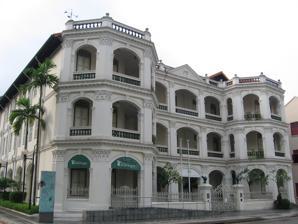
Building: Old Tao Nan School
Country: Malaysia
Year built: 1912
Historical building in Singapore Old Tao Nan School 舊道南學校 The Old Tao Nan School building currently houses the Peranakan Museum General information Architectural style Eclectic classical Location Armenian Street, Singapore Coordinates 1°17′39.2″N 103°50′56.9″E / 1.294222°N 103.849139°E / 1.294222; 103.849139 Construction started 1910 Completed 1912 ; 113 years ago ( 1912 ) Client Peranakan Museum Technical details Floor count 3 Design and construction Architect(s) Municipal Engineer's Office Designations National Monuments of Singapore Website Peranakan museum National monument of Singapore Designated 27 February 1998 Reference no. 37 The Old Tao Nan School is a historic building in Singapore , located along Armenian Street in the Museum Planning Area , within the Central Area . The building was originally built for the Tao Nan School to serve the local Hokkien community, but the school has since been relocated to its current location in Marine Parade .  The building was then used as a wing of the Asian Civilisations Museum , and now houses the Peranakan Museum .  It was gazetted as a national monument on 27 February 1998. History LA Tao Nan School was set up by the Singapore Hokkien Association (Singapore Hokkien Huay Kuan) on 18 November 1906 to provide modern education for Hokkien Chinese children. It was the first Chinese school in Singapore to adopt modern subjects in its syllabus such as such as geography, history and physical education, in addition to traditional Chinese subjects such as Confucian classics that would help promote and preserve Chinese culture and values. Although it was originally set up to serve the Hokkien community, it began to accept speakers of other Chinese languages in 1909, the first Chinese school to operate such inclusive policy. Lessons were initially conducted in Hokkien with some Mandarin classes, but English lessons were also introduced in 1914. In 1916, the school became the first Chinese school in Singapore switched its medium of education from Hokkien to Mandarin . The idea for the school was first mooted by Tan Boo Liat , and it gained the support of the Hokkien community.  Funds for the school were raised, and the Siam House on North Bridge Road was chosen as the premise for the school. The Singapore Hokkien Association also provided an annual subsidy for the school. The school was initially named Tao Nan Study Hall, the name Tao Nan being short for wu dao qi nan , meaning 'My code of behaviour is promulgated in Southeast Asia'. It had 90 students in its first year.  As the number of pupils grew, Tan Kah Kee proposed that a new building be constructed, and $40,000 was raised by the Hokkien community for the building fund, to which Tan contributed $2,000.  The sugar tycoon Majoor Oei Tiong Ham also gave $10,000 for the purchase of the land on Armenian Street on which Tao Nan School was built.  Construction began 1910, and the school relocated to the new school building when it was completed in 1912.  The school was then renamed Tao Nan School (Daonan Xuexiao). Tan Kah Kee served for 12 years as the school's president. When the school switched to Mandarin as the medium of instruction, the Mandarin syllabus was implemented by its first non-Hokkien principal, Xiong Shangfu, a native of Hunan province. The school was closed during the Japanese Occupation from 1942 to 1945 when the Japanese took over the school and said to have used it as a military headquarters. After the war, the student population increased rapidly and classes were held in two separate sessions. In 1958, the school then became a government-aided school and also began to emphasize Malay, Chinese, Tamil and English languages in its syllabus in the 1950s and 60s. However, the school's population had declined by the mid-1970s as families moved out of the city center to the newly established housing estates in the suburbs, and in 1976, it was decided that the school should be re-located to Marine Parade to cater for the suburban population there. In 1982, Tao Nan School moved to its new campus in Marine Parade, where it remains today. Also in 1982, English became its main medium of instruction.  Throughout its history, the school has produced many prominent Chinese leaders among its alumni, among them Lee Kong Chian . The school was refurbished and became a wing of the Asian Civilisations Museum in 1994, and was officially opened on 21 April 1997. The Old Tao Nan School building was gazetted as a national monument on 27 February 1998. When the Asian Civilisations Museum was established in Empress Place Building in 2006 after its renovation, the Old Tao Nan School was repurposed as the Peranakan Museum which opened on 25 April 2008. Architecture Sculpture exhibit at the Peranakan Museum The Old Tao Nan School building was designed by the Municipal Engineer's Office of Singapore in an eclectic classical style with elements of the French Renaissance . The front facade features Corinthian fluted pilasters, with large wide verandahs designed to accommodate the tropical climate of Singapore. It also has large windows and high ceilings for better ventilation in a hot climate. A pair of black cast-iron eagles, said to ward off evil, guard the entrance to the school. The building is three-storey high, with a square central atrium topped with a skylight . The classrooms, now converted into galleries, were located on all three floors, and can be accessed via symmetrical staircases on either side of the atrium leading up to the corridors on the upper floors. Peranakan Museum Main article: Peranakan Museum Today, the Old Tao Nan School building houses the Peranakan Museum which was opened in April 2008 by Singapore's Prime Minister Lee Hsien Loong . The Museum explores the main themes of Peranakan life in ten permanent galleries. Displays include the twelve-day Peranakan wedding and the role of the Nyonyas (female Peranakans). Notes